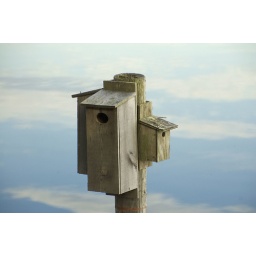
Wood ducks are nesting in the box in the foreground. The background is the sky reflected off the river.